Brendan Kerry

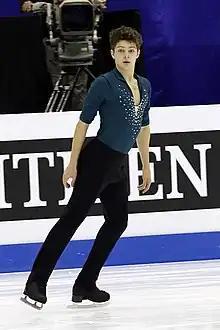
Brendan Kerry at the 2016 Four Continents Championships

Brendan Kerry (born 18 November 1994) is an Australian figure skater. He is the 2017 CS Ondrej Nepela Trophy bronze medalist, the 2017 CS Lombardia Trophy bronze medalist, the 2019 Toruń Cup champion, the 2016 Egna Spring Trophy champion, and an eight-time Australian national champion (2011, 2013–2019).